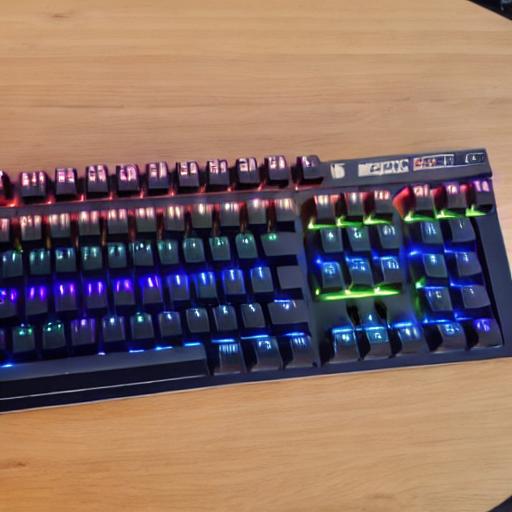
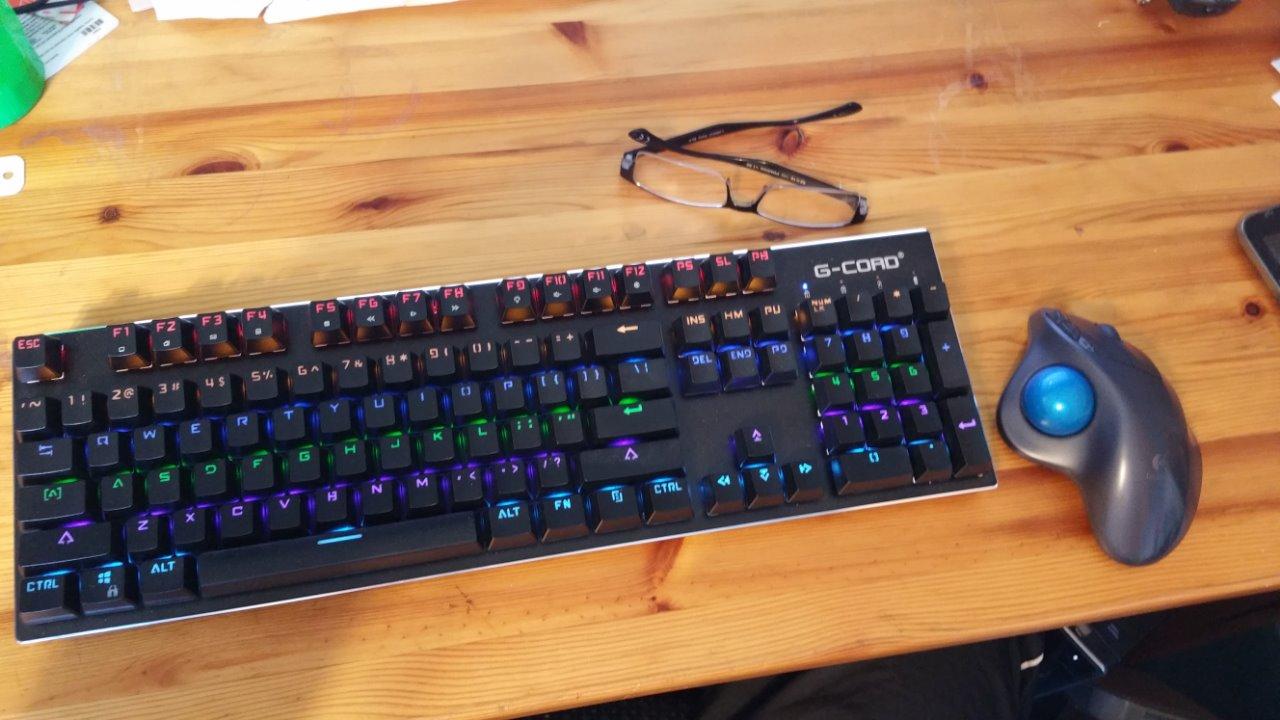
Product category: keyboard
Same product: no